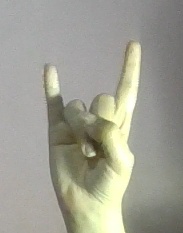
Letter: la